Bowness, Calgary

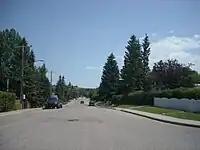
Residential area in Bowness along 48 Avenue NW

Since Bowness was amalgamated, it has had to cope with a number of social issues, in part due to its origins as an autonomous community. Bowness is home to both wealthy and disadvantaged residents and is more socioeconomically diverse than many of Calgary's newest suburban neighbourhoods. This diversity has contributed to some socioeconomic problems in the community (including crime). An example of this socioeconomic diversity can be seen in the difference in housing stock between the high-priced homes and properties along the Bow River, and the less expensive, former military housing just a few blocks away.